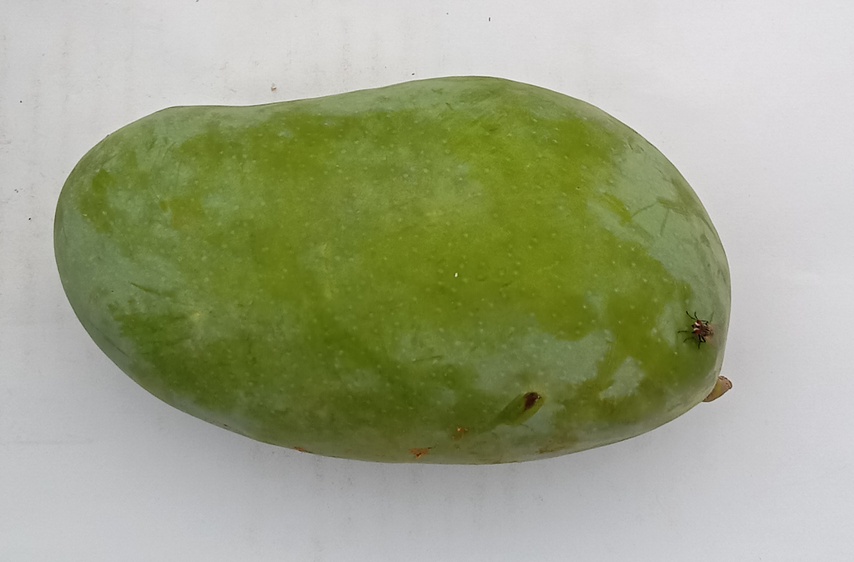
Mango variety: Sindhri